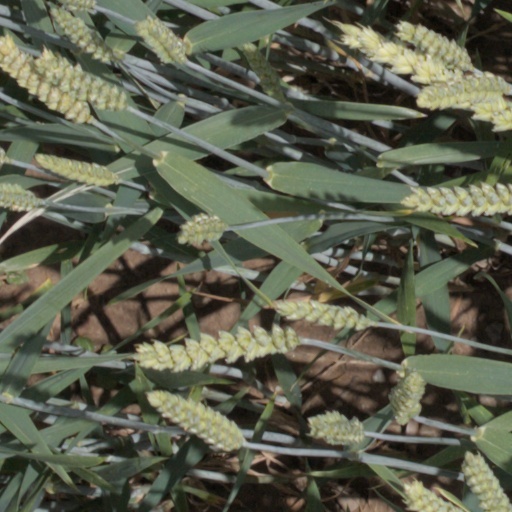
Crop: wheat